Carangoides

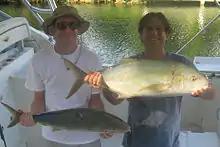
An angler's catch of yellow jack, "Carangoides bartholomaei"

The "Carangoides" species are mostly schooling in nature, becoming more solitary with age. They are all predatory, taking a variety of fish, cephalopods, and crustaceans. Like all of the Carangidae, they are oviparous, do not guard their eggs, and (if known) display differing reproductive traits and timing between species.